Agios Konstantinos, Samos

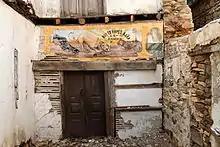
Old shoe shop with painted advertising of footwear.

Early houses were typically built on a prepared stone ground layer that allowed construction of a rectangular stone perimeter for external walls with openings for doors and windows. For a dual-level home the lower and upper levels were segmented using parallel beams the width of the house covered with boards to establish the lower level ceiling and the upper level floor. To partition rooms interior wooden walls were prepared and covered with narrow horizontal wooden strips and then in plaster. The window opening had ledges prepared from lightweight materials such as boards coated with plaster, then dressed with wooden panels with two or four folds for opening and closing. Balconies and glass were generally absent since the harsh weather from the sea and the fragile materials then available prevented these. The upper level was then finished once more using beams to form a second ceiling but instead covered with roof titles.